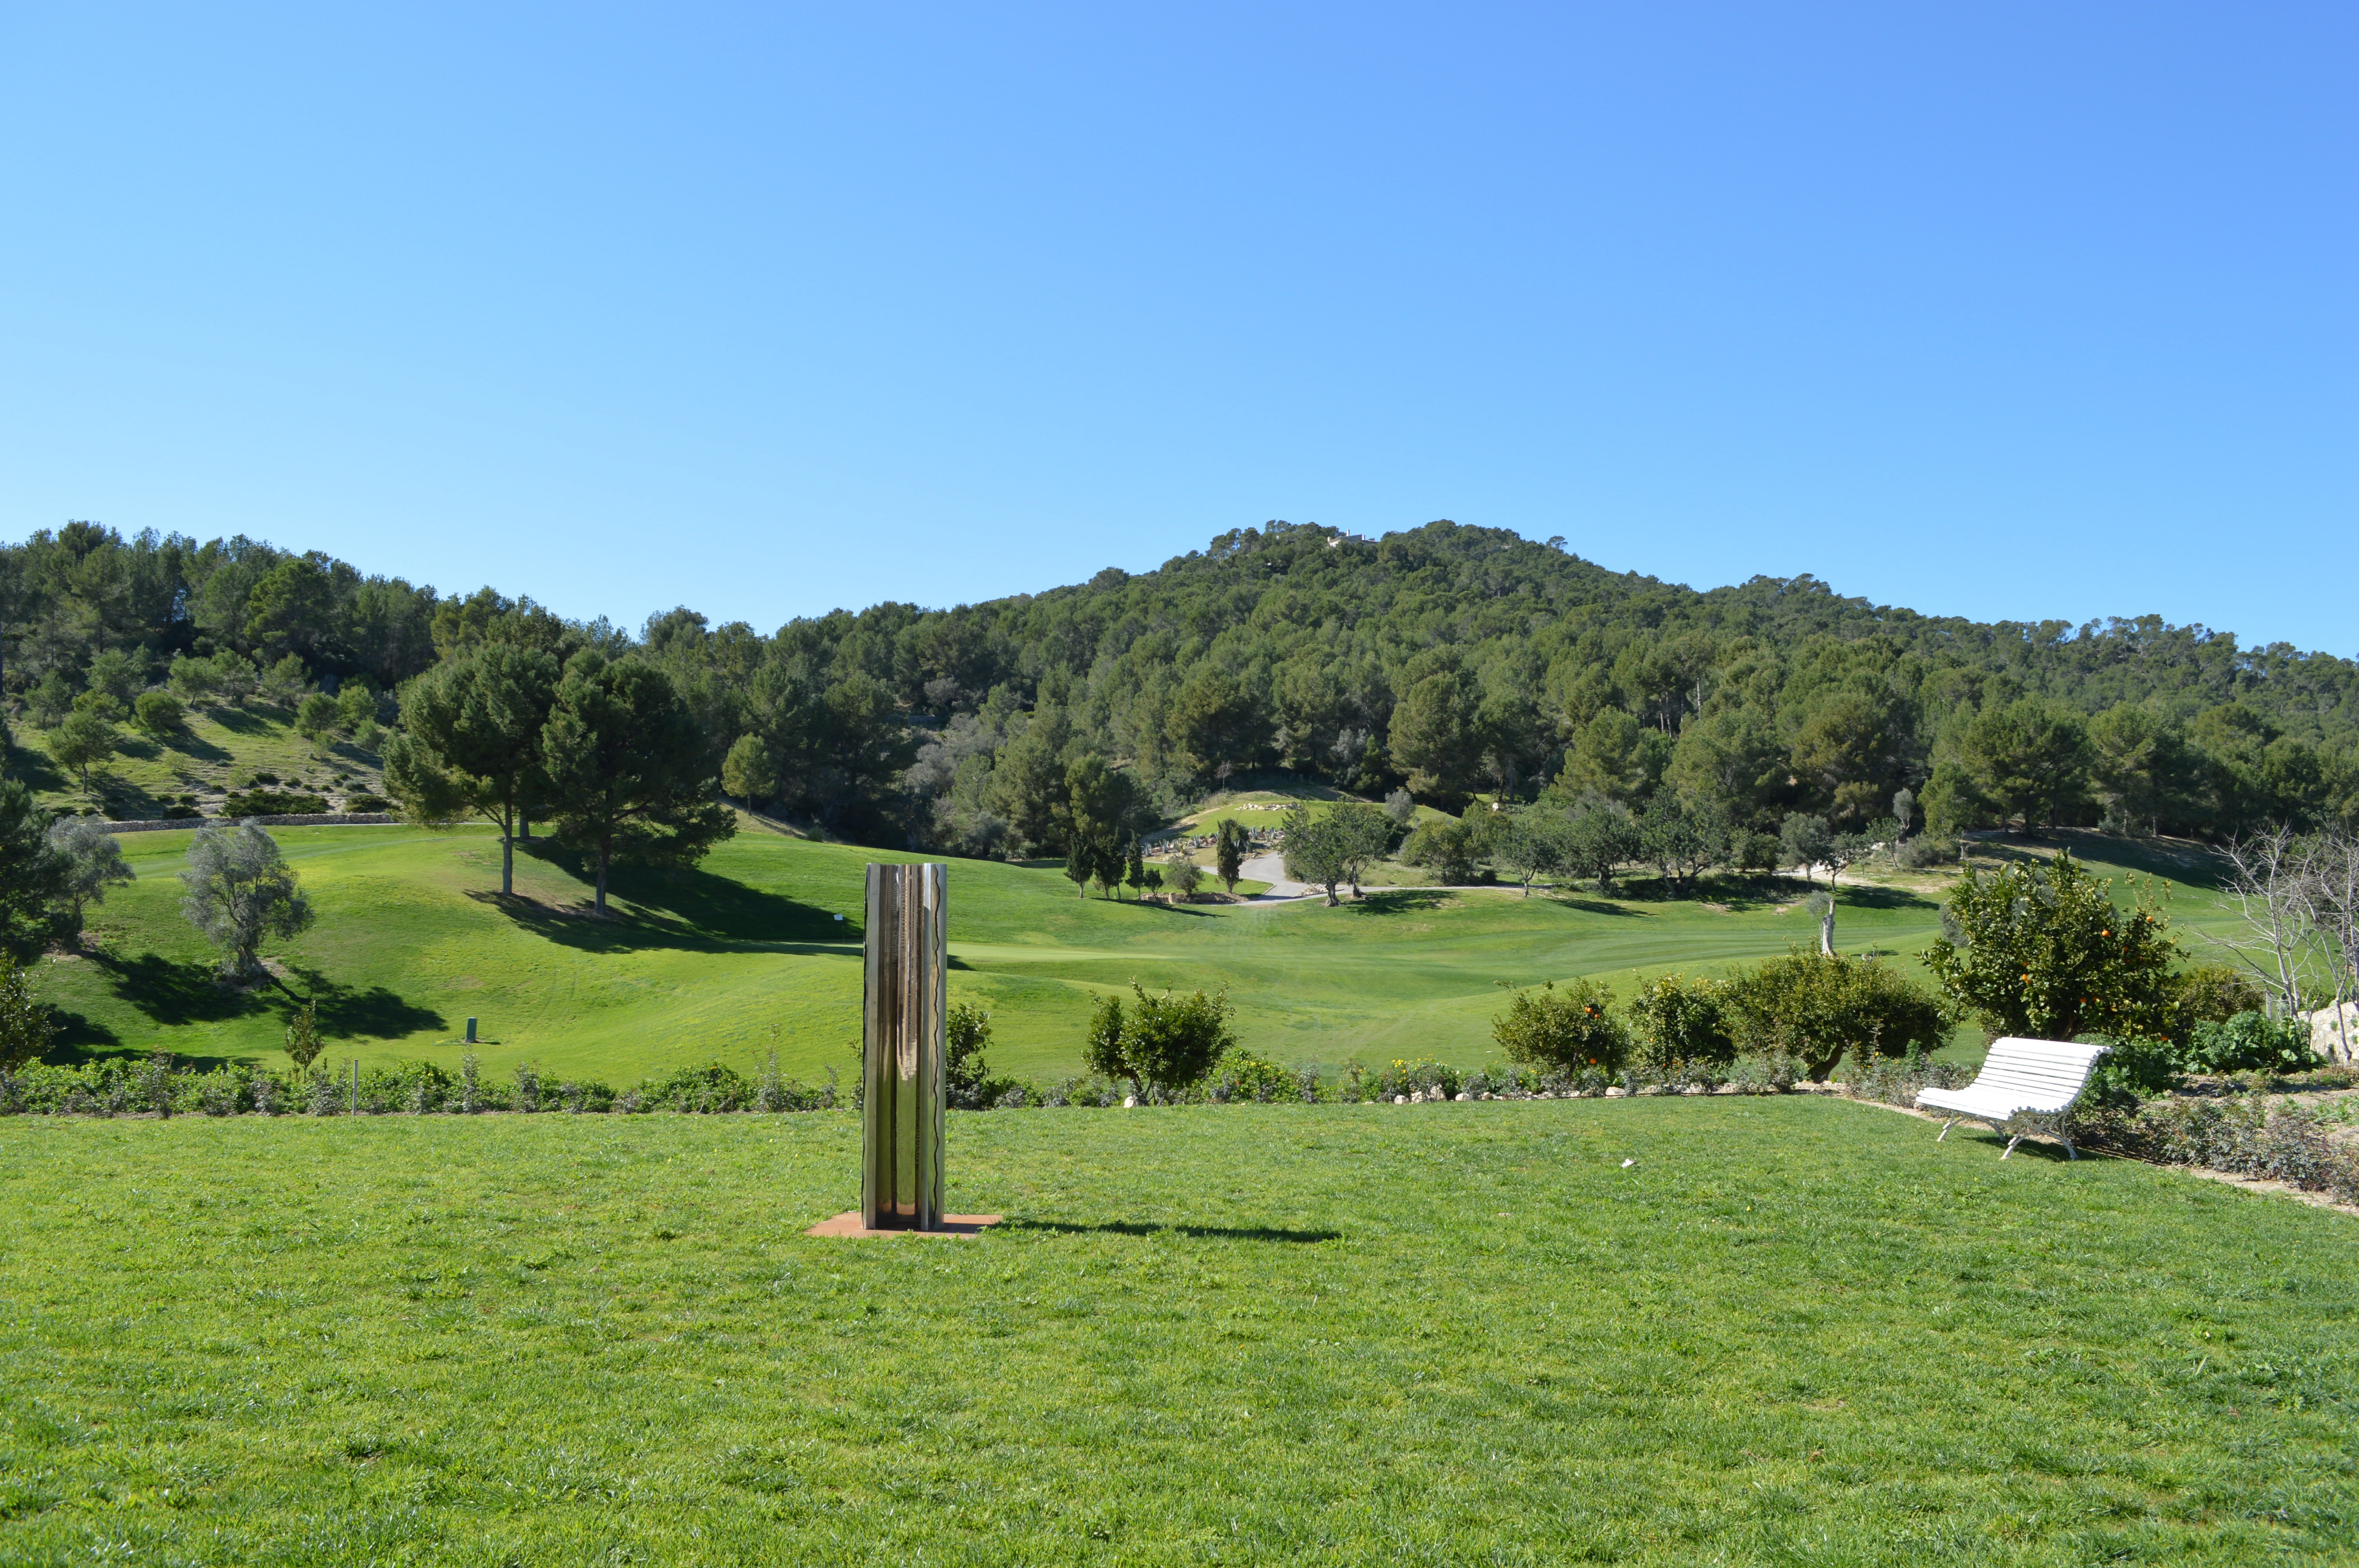
landscape, mountain, structure, field, farm, meadow, hill, valley, mountain range, pasture, plain, golf course, golf club, grassland, plateau, mallorca, estate, ecosystem, rural area, mountainous landforms, sport venue, land lot